A Head in the Polls

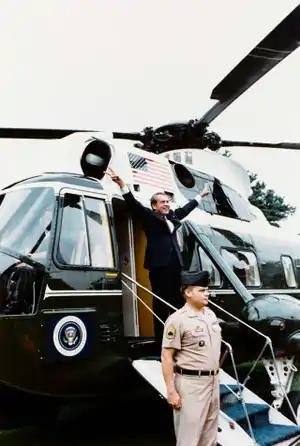
The head of Richard Nixon is elected as the President of Earth in this episode

This episode is the first to heavily feature the character of Richard Nixon's head. Although Nixon is often remembered only as "Tricky Dick" the writers for this episode not only mocked his "ruthless drive" but also showed his resilience and relevance.